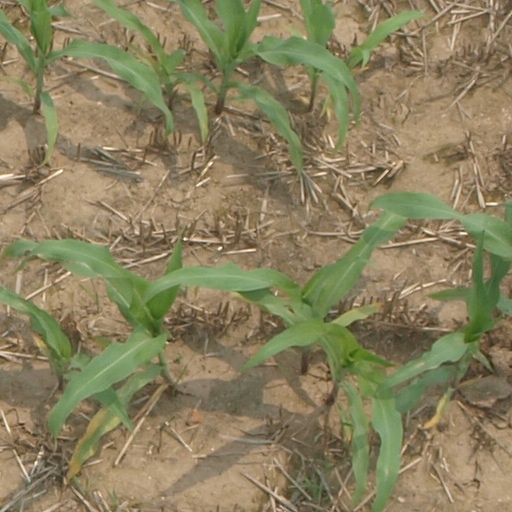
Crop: maize; corn